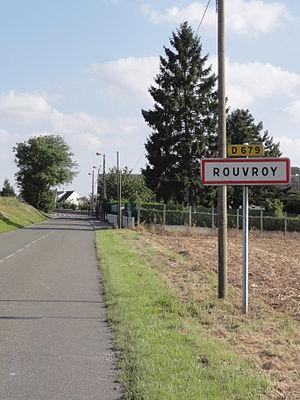
Rouvroy est une commune française située dans le département de l'Aisne, en région Hauts-de-France.